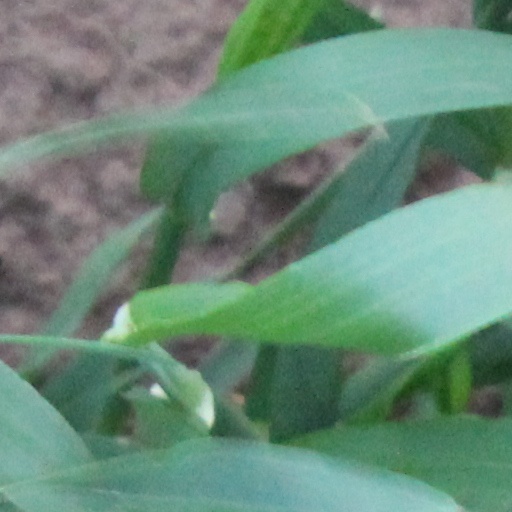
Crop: wheat